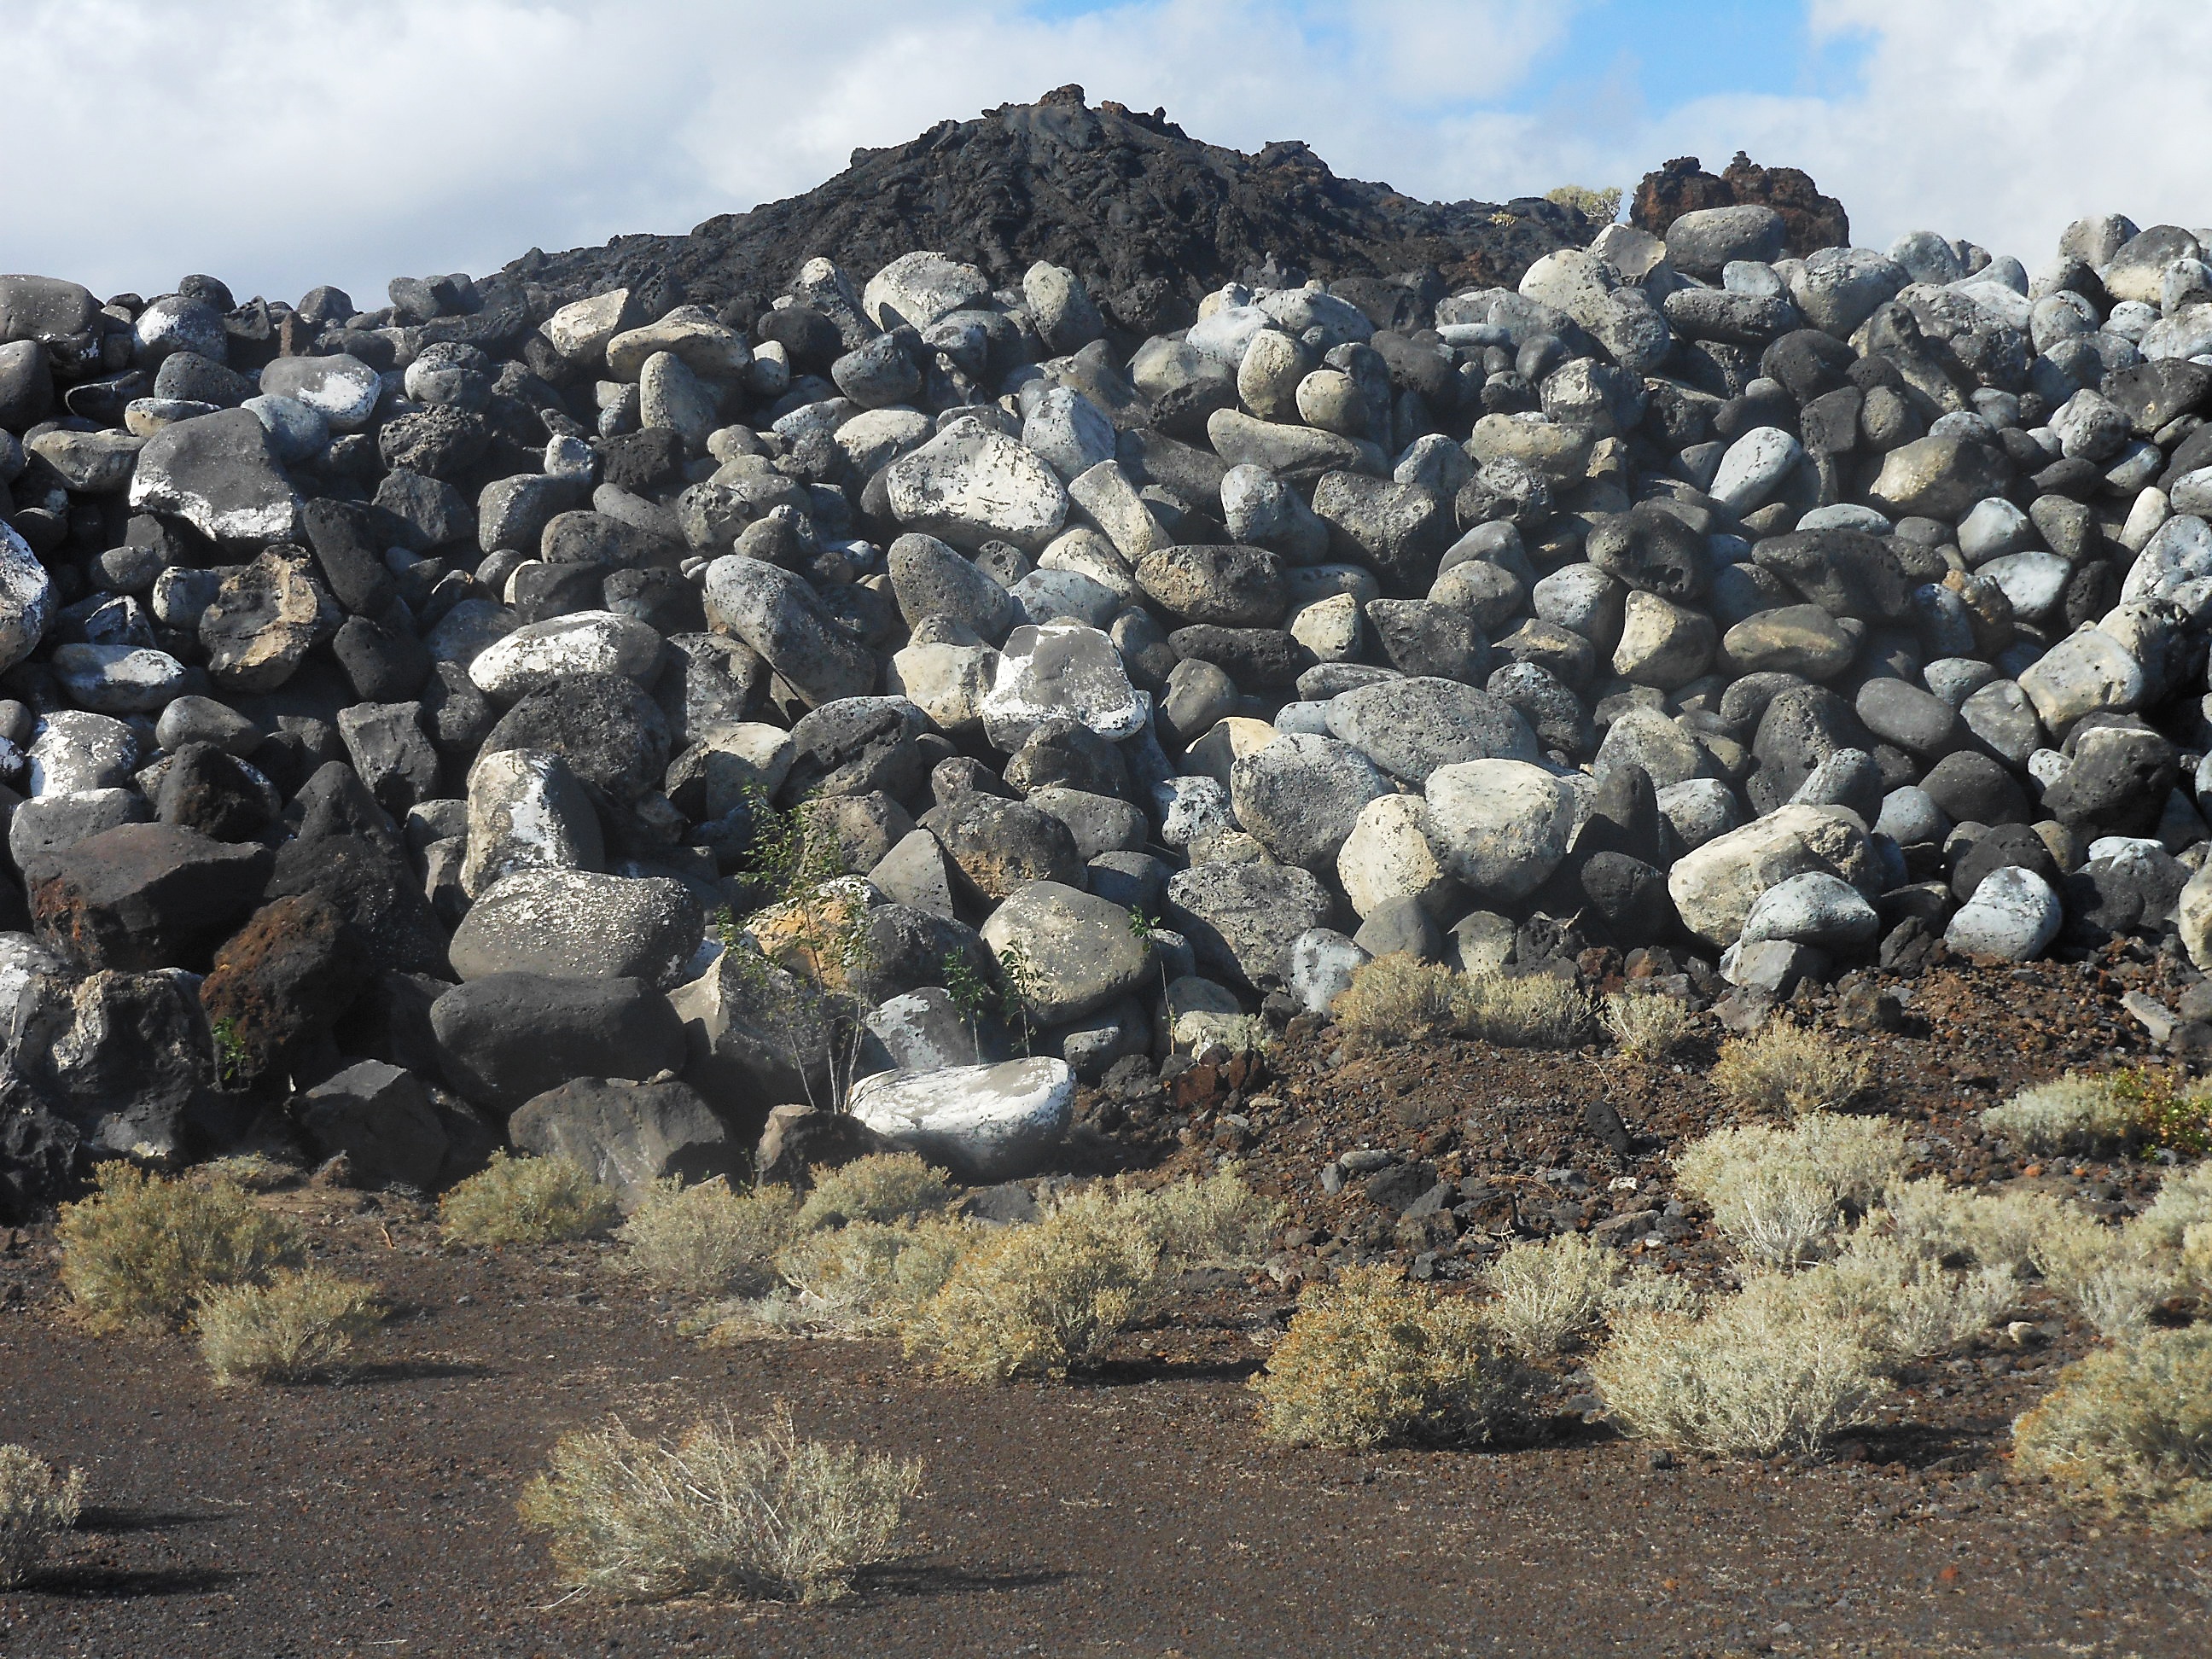
rock, mountain, material, stones, geology, boulders, boulder, bedrock, canary islands, volcanic landscape